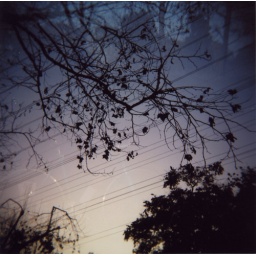
trees against sky wires and a shiny bike